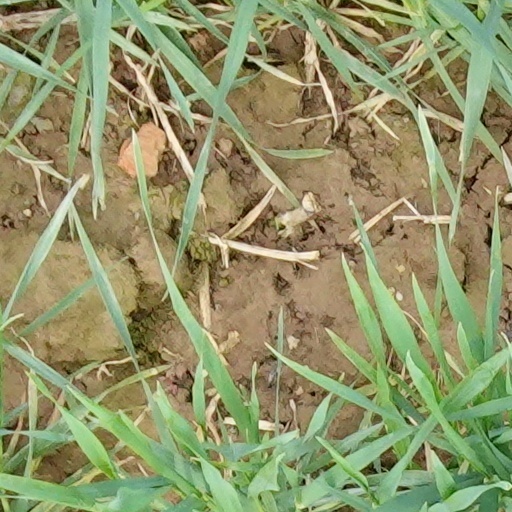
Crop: wheat